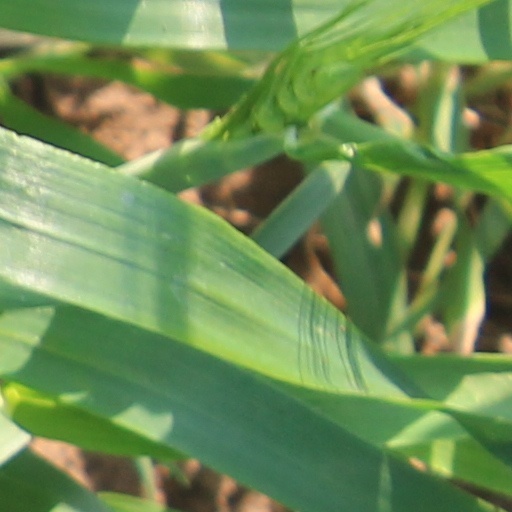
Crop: wheat